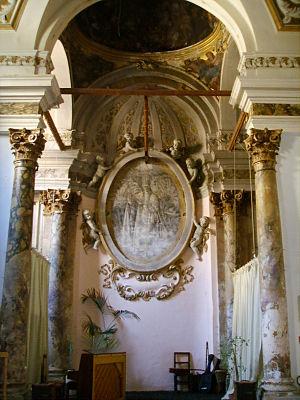
Le Couvent de San Francesco de Macci est un ancien couvent italien du XIVᵉ siècle, situé Via de' Macci à Florence.